Delanggu railway station

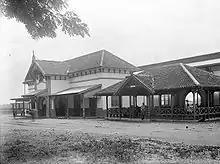
The Delanggu station in the 1900s

Initially, the station likely had four rail lines with line 2 being a straight line. Since the operation of the double track Yogyakarta–Solo segment of the – segment in 2001 and the – segment were completed on 15 December 2003, line 2 has been used as a straight line towards Yogyakarta. As of 2005–2006, line 3 of these stations has completely become a straight line towards Solo.